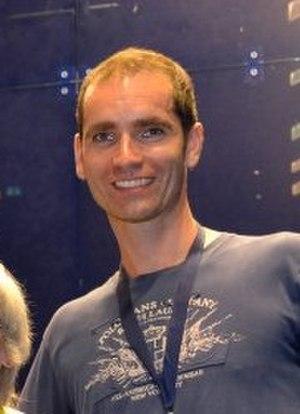
Derek Ryan, né le 10 décembre 1969 à Dublin, est un joueur de squash représentant l'Irlande. Il atteint en juillet 1999 la 7ᵉ place mondiale sur le circuit international, son meilleur classement. Il est pendant de nombreuses années le nᵒ 1 irlandais.